Lesley J. McNair

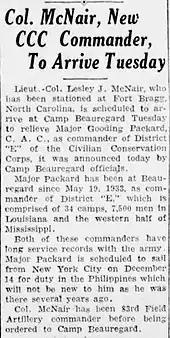
Article announcing McNair as Louisiana area CCC Commander

Devers, Brewer, and Ward also argued for directing artillery from the battalion level rather than the battery level. In their view, massing artillery and centrally controlling it from a brigade fire direction center (FDC) enabled senior commanders to rapidly provide direct support to the areas on the battlefield where it was most needed. McNair had advocated this tactic since World War I; he again agreed with the Gunnery Department, and worked to help implement this doctrinal change while also protecting the Gunnery Department from outside interference. Over time, improvements to communications equipment and procedures and changes to doctrine enabled implementation of many of these changes, and they largely became the standard by which field artillery units conducted operations in World War II.